Frits Scholten

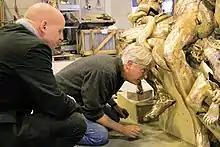
Frits Scholten (left) and artist Willem Noyons.

Frits Scholten (born 1959 in Hengelo, Netherlands) is a Dutch art historian specialising in art of the Netherlands from the late Middle Ages until 1800, and sculpture from the 15th to 19th centuries. Currently he is Head of Department of Sculpture and the Rijksmuseum in Amsterdam. Previously he was senior curator of sculpture at the Rijksmuseum from 1993, prior to which he worked at the Gemeentemuseum Den Haag. Scholten has published extensively on applied arts and European sculpture. He is editor of the Nederlands Kunsthistorisch Jaarboek and the Wallraf-Richartz Museum Jahrbuch.